Frederik van Rappard

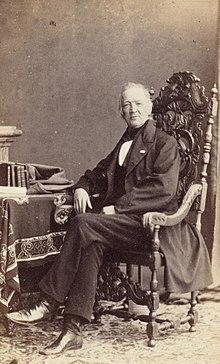
W.L.F.Ch. van Rappard

Willem Louis Frederik Christiaan (Frederik) ridder van Rappard (3 May 1798, Arnhem – 9 June 1862, Laren) was a Dutch politician.